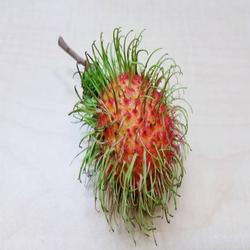
Label: Rambutan